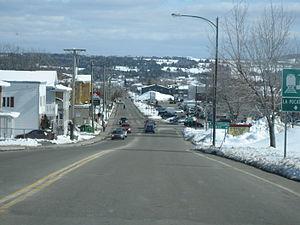
La Pocatière est une ville située dans la municipalité régionale de comté de Kamouraska au Québec dans la région administrative du Bas-Saint-Laurent.